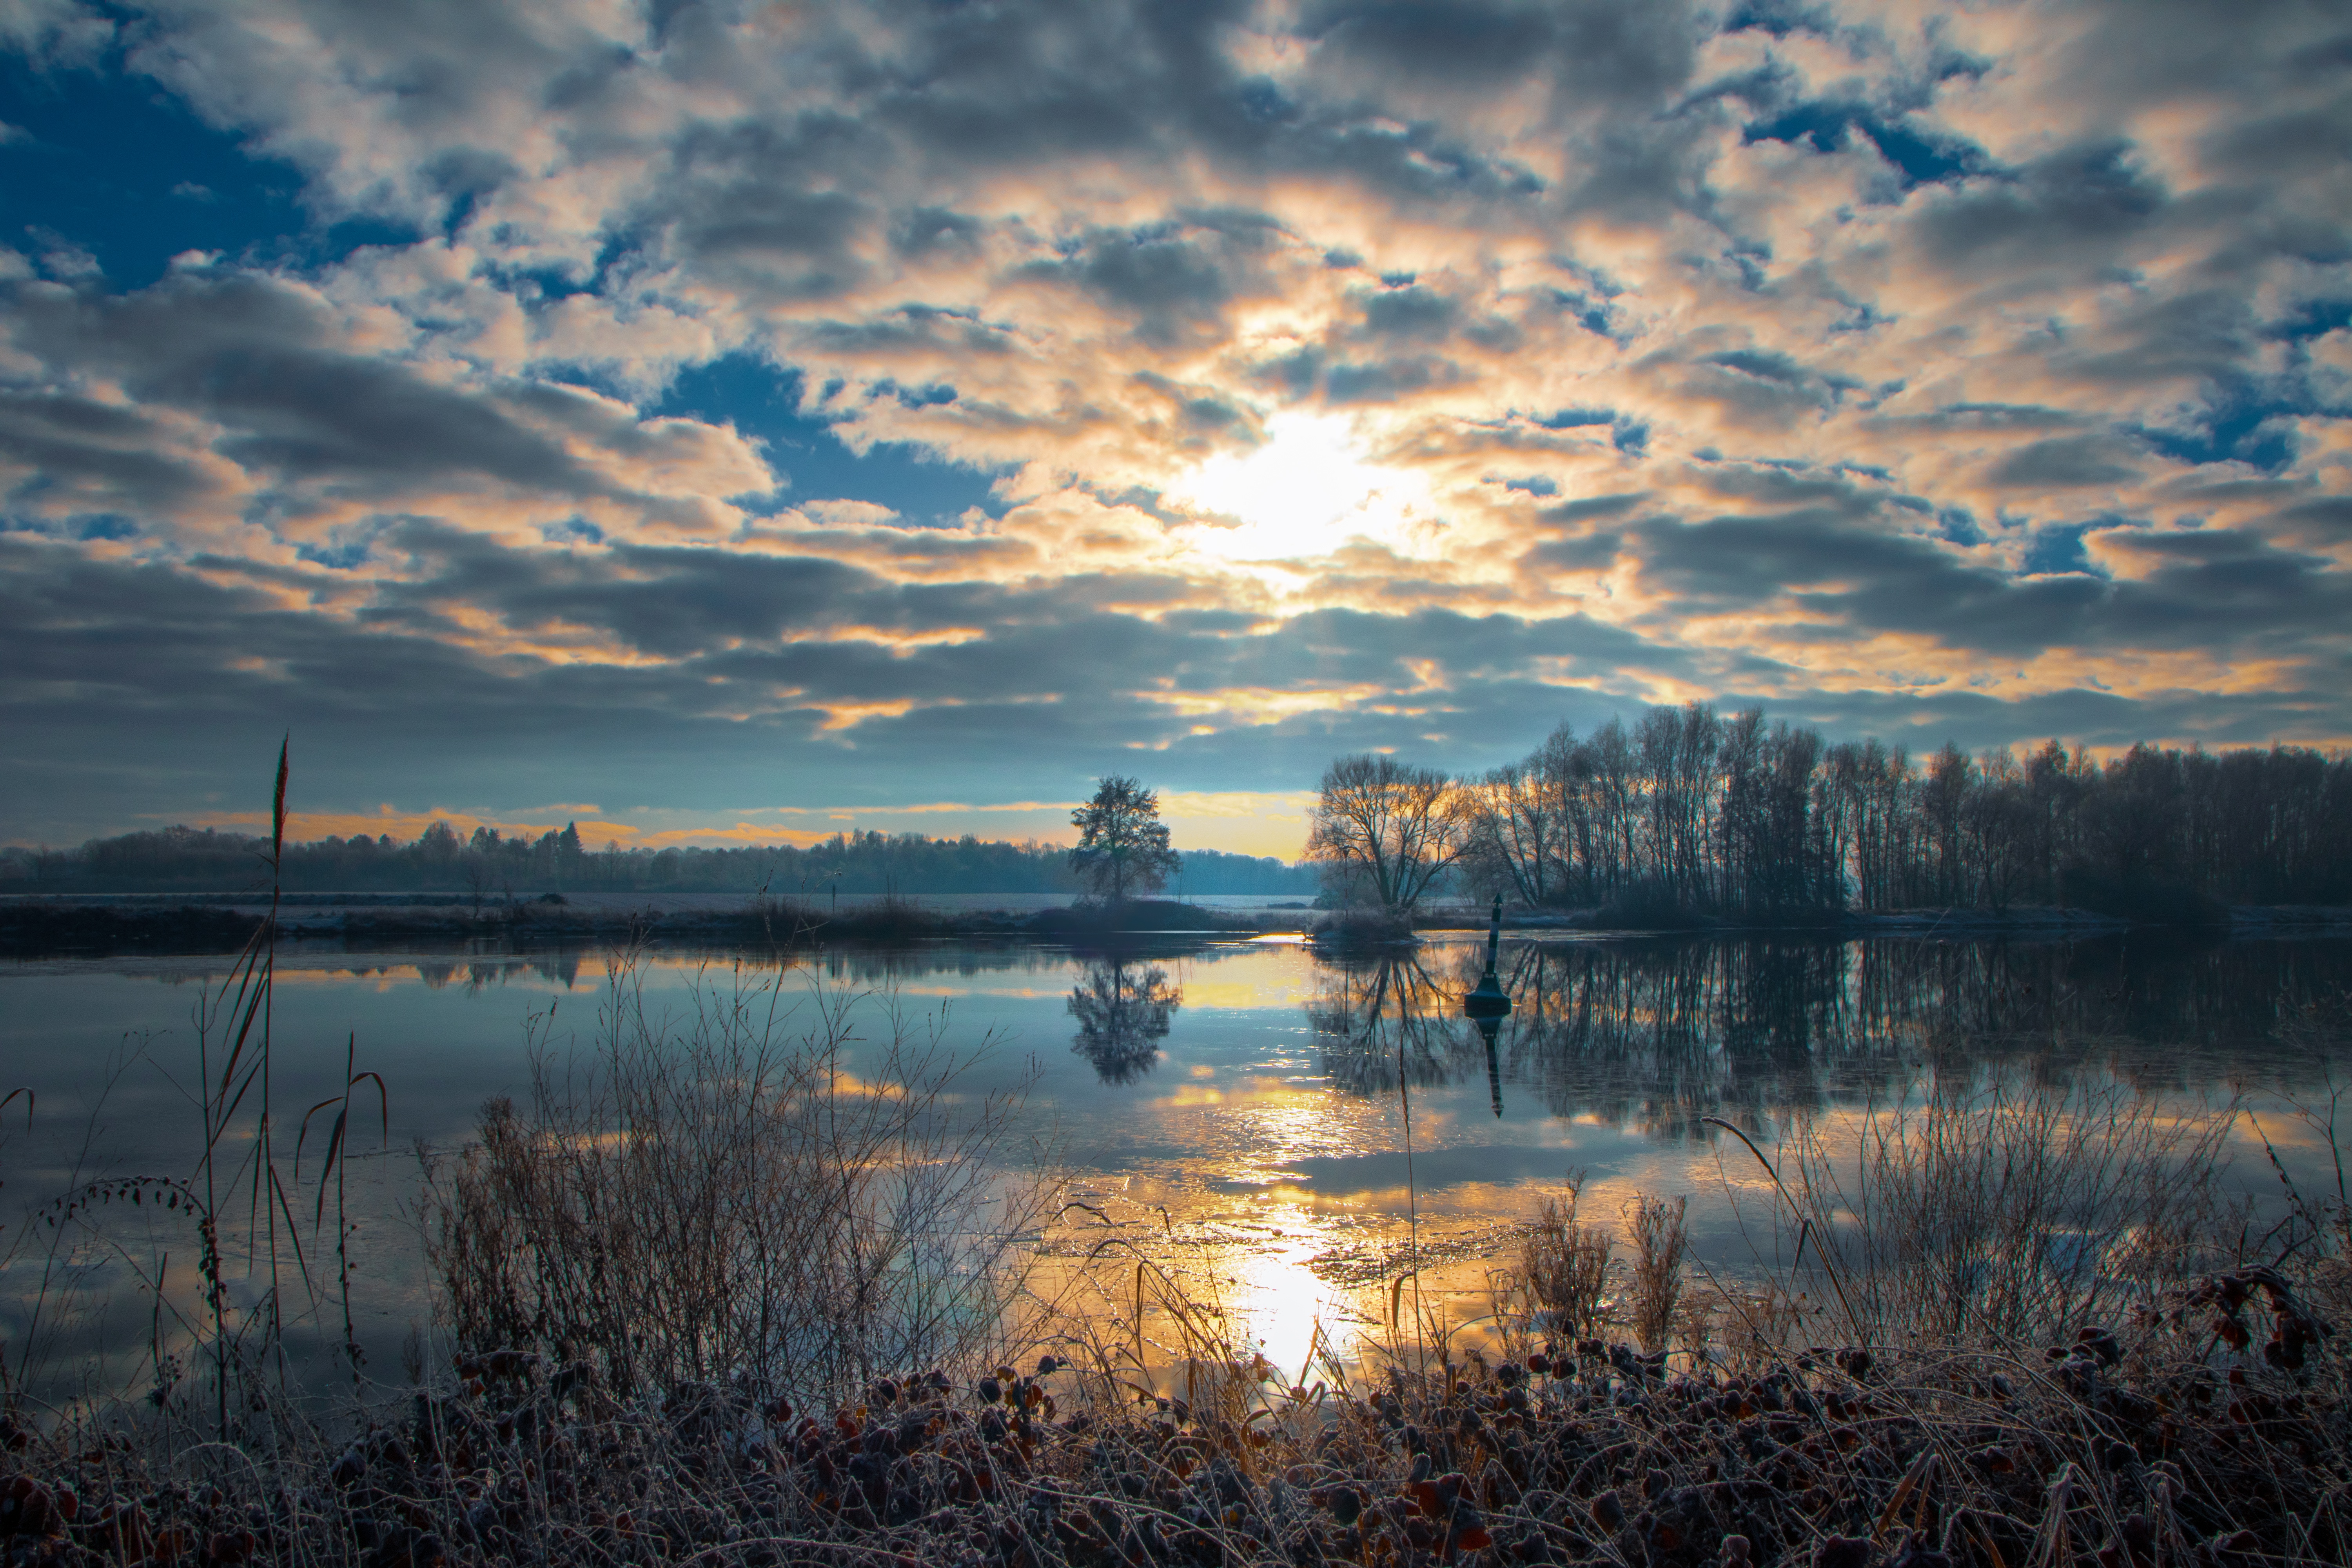
natural, cloud, water, sky, atmosphere, plant, afterglow, natural landscape, sunset, sunlight, lake, sunrise, dusk, watercourse, bank, tree, horizon, grass, cumulus, landscape, calm, lacustrine plain, wetland, grassland, dawn, reservoir, wildlife, sun, shore, reflection, astronomical object, evening, meteorological phenomenon, loch, nature reserve, ocean, marsh, forest, bog, floodplain, sound, winter, Freshwater marsh, pond, darkness, red sky at morning, night, backlighting, tidal marsh, lake district, inlet